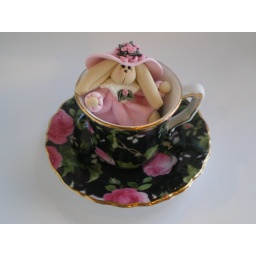
Bunny tucked in a black and rose tea cup